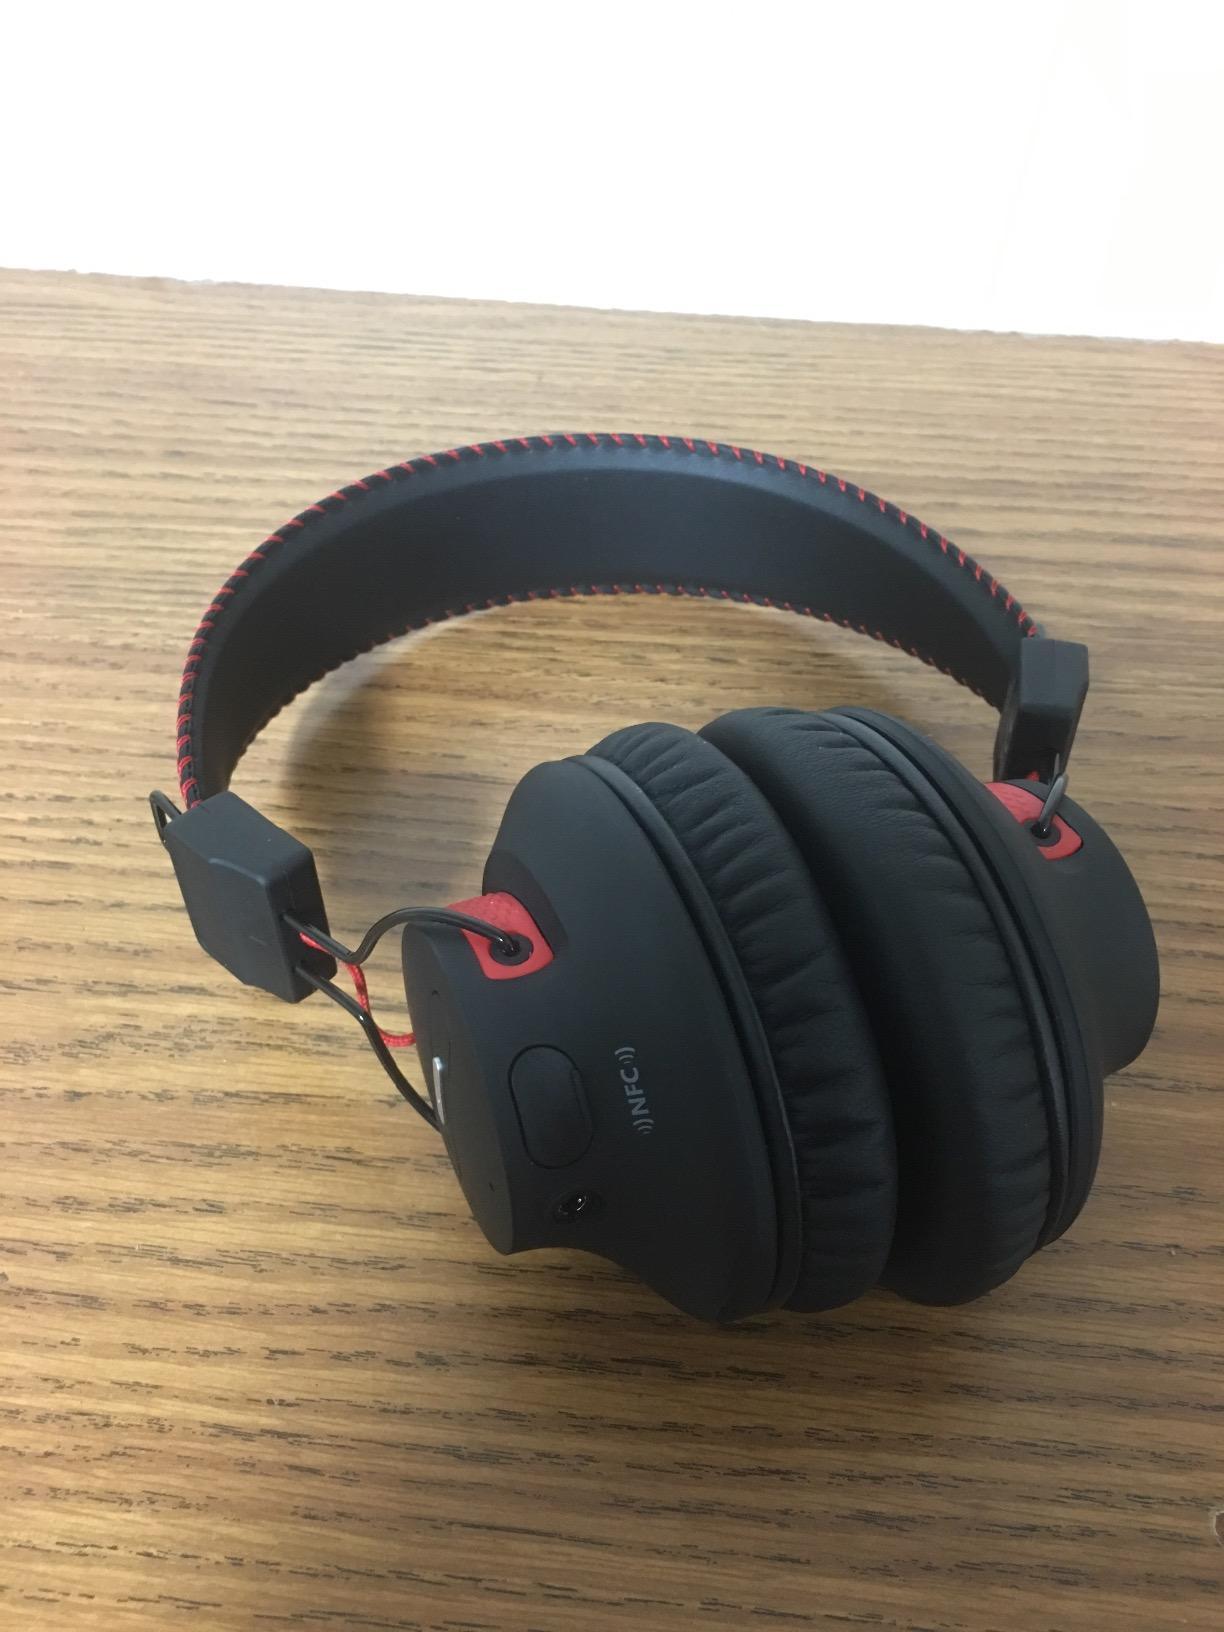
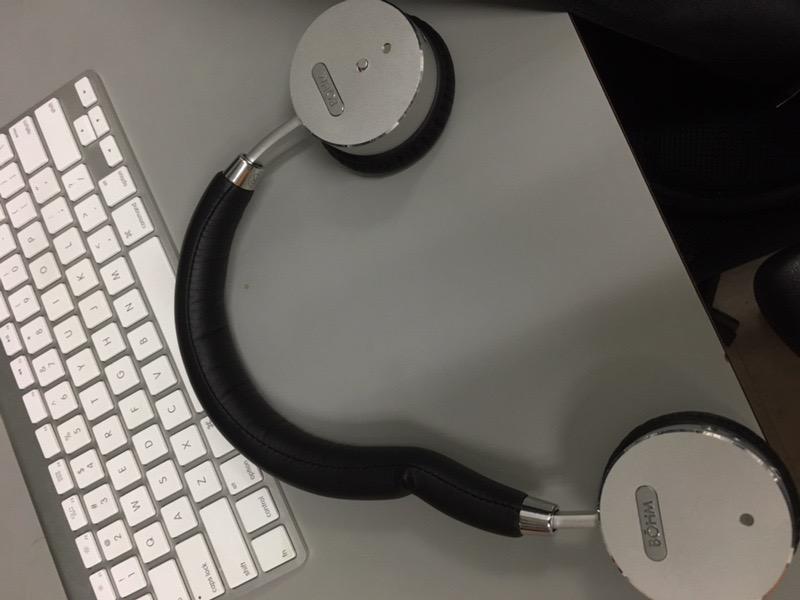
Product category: headphones
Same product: no